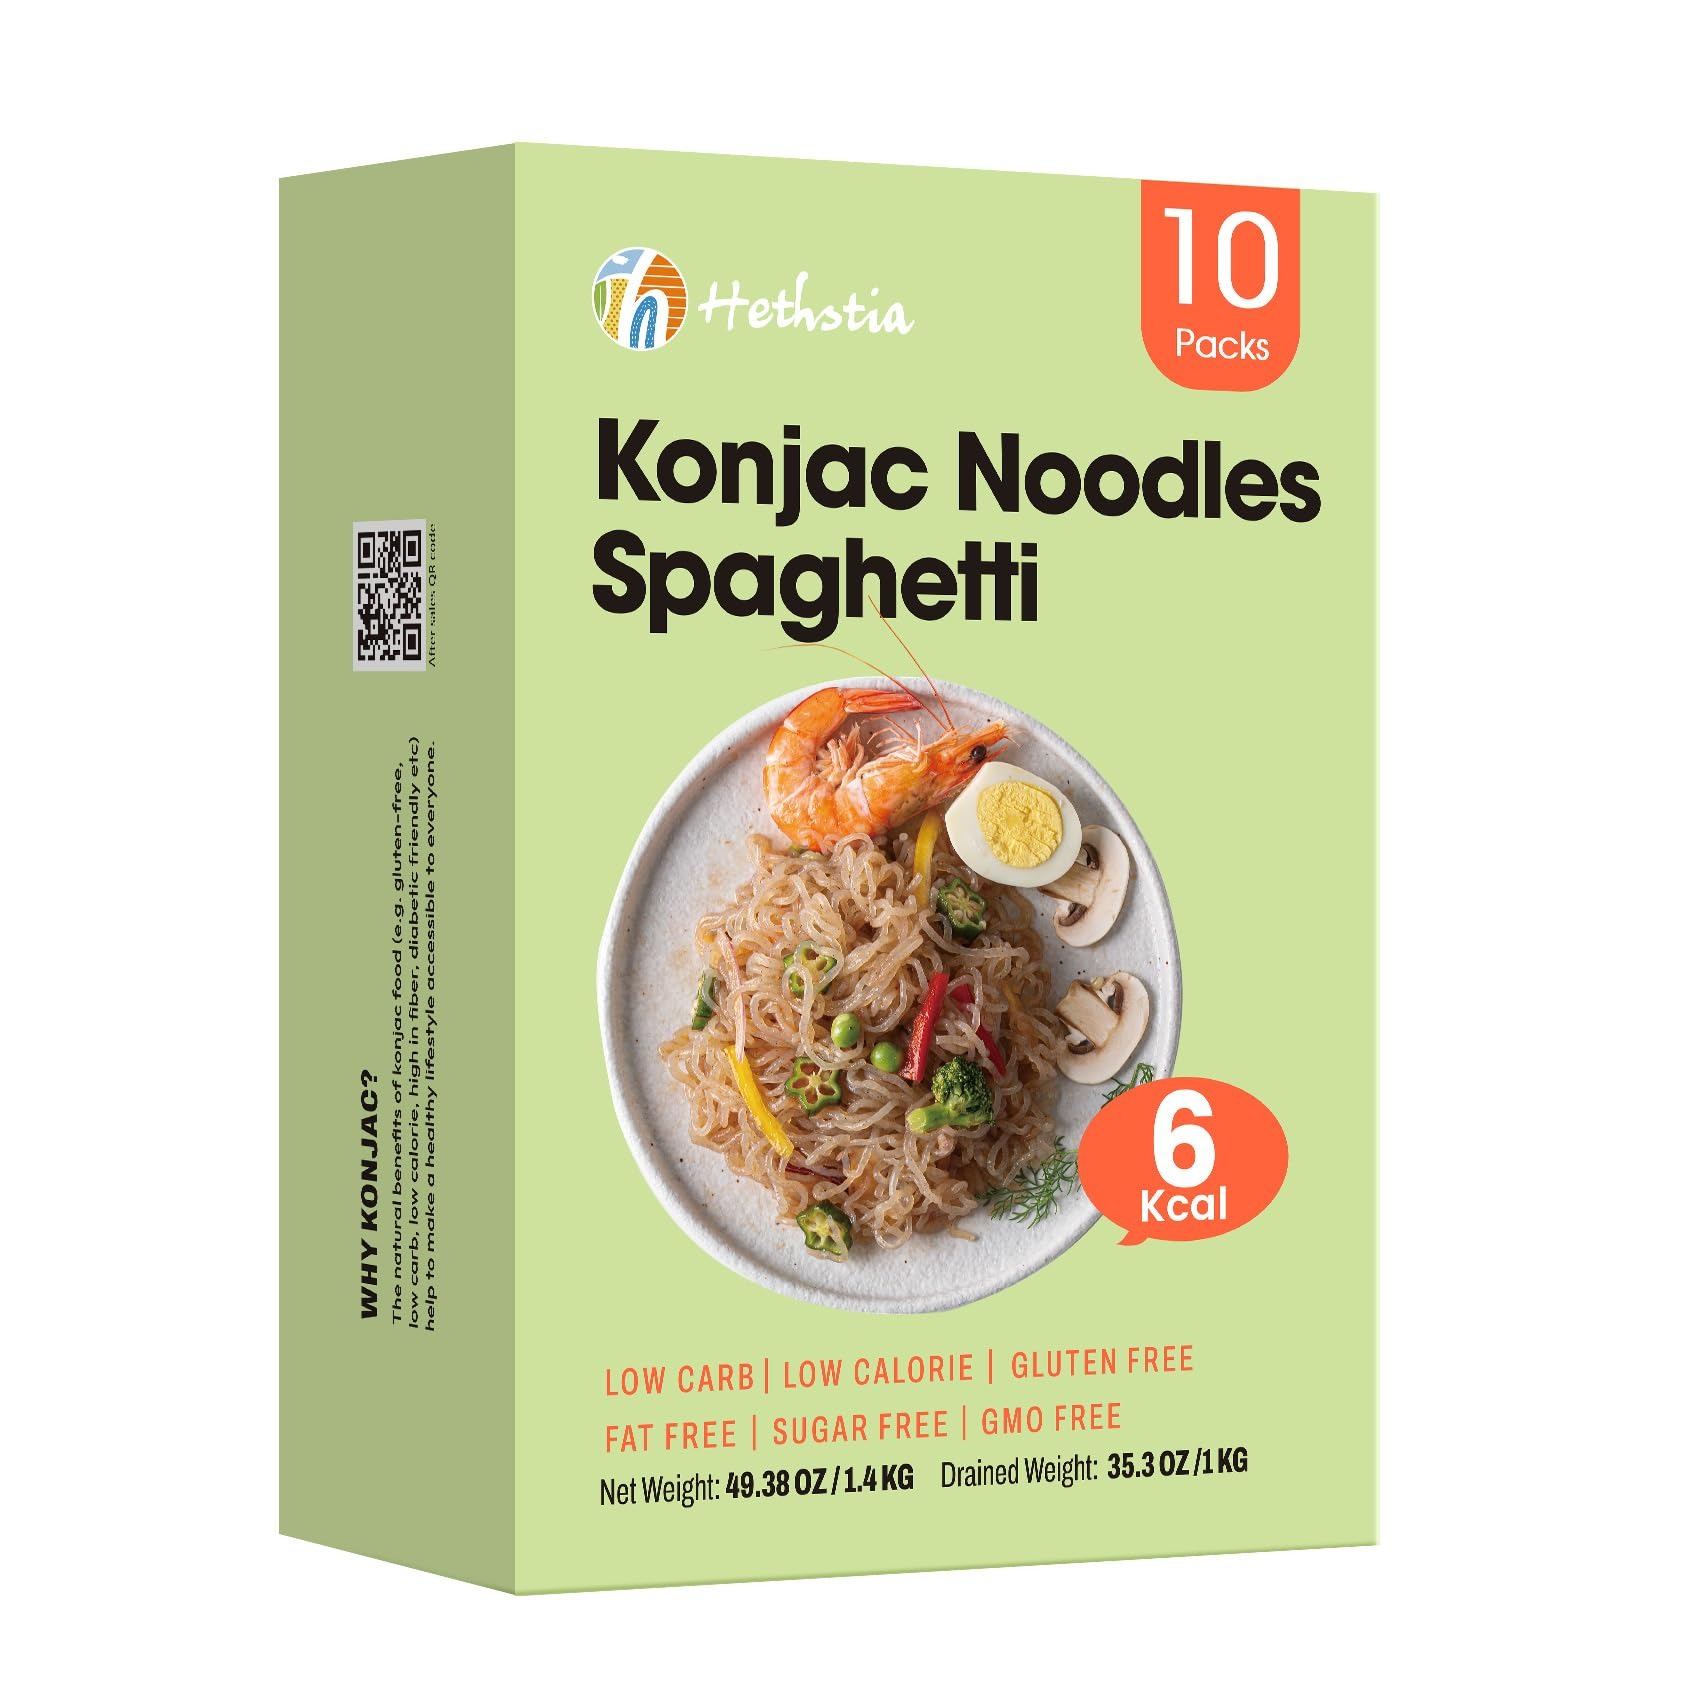
Item Name: Hethstia Shirataki Noodle, Konjac Noodles Pasta Spaghetti, Gluten-Free, Vegan, Keto Friendly, Low-Calorie, Low-Carb, Sugar-Free, 56.5 Oz (10 Packs), Low GI, Healthy Diet, Ready to Eat
Bullet Point 1: 🍝Healthy Noodle: Hethstia Shirataki noodles are made from a substance called glucomannan that comes from the konjac root, a healthy alkaline food that is low-calorie, fat-free, sugar-free, and low-carb. By regularly consuming konjac in your diet, you'll be able to maintain an acid-base balance in your body to stay healthy
Bullet Point 2: 🍝Dietary Friendly for Everyone: Hethstia Konjac Spaghetti are for everyone, especially diabetic patients and those who face challenges with obesity. It's a great option for anyone on a gluten-free diet and is a diabetic-friendly pasta alternative. Great for vegetarians and perfect for a paleo or keto lifestyle
Bullet Point 3: 🍝Why Hethstia: The glucomannan in konjac fills the stomach and slows the digestion process, reduces cholesterol, and maintains a healthy blood sugar level, making it an ideal choice for weight control and keeping fit
Bullet Point 4: 🍝Convenient Instant Food: The konjac pasta come pre-cooked and ready to serve. Drain water from the package, rinse well under running water in 2-3 mins, and enjoy as it is or accompany with your favorite sauce, seasonings, soup, or even stir fry, including spaghetti, ramen, and more. Definitely delicious
Bullet Point 5: 🍝Holiday Gifts: A thoughtful gift for health-conscious friends and family, especially during the holiday season. Support their healthy diet with a tasty and versatile food option. 🍝Package list and Serving Suggestion: There are 10 bags Konjac Spaghetti in the package, 3.52 oz (100 g) per serving is recommended.
Bullet Point 6: Tip: Packaging upgrade, new and old packaging random delivery. But the amount of noodles per bag remains the same.
Product Description: Discover the ultimate pasta alternative with Hethstia Shirataki Noodle Konjac Spaghetti, designed for a healthy and convenient diet. <br> Perfect for those following ketogenic, low-carb, gluten-free, vegan, or paleo lifestyles, these noodles are made <br>from the konjac plant's fiber, providing zero net carbs, minimal calories, and no added sugars. <br>Each pack is pre-cooked and ready to eat, making it easy to enjoy a nutritious meal in minutes. <br> Simply rinse and heat to create delicious dishes like spaghetti, ramen, and more. <br>With ten packs totaling 56.5 oz, you have plenty to keep your meals varied and exciting. <br>Elevate your diet with Hethstia Shirataki Noodles today!<br>
Value: 56.5
Unit: Ounce

Price: 42.07